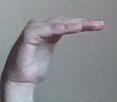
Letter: haa